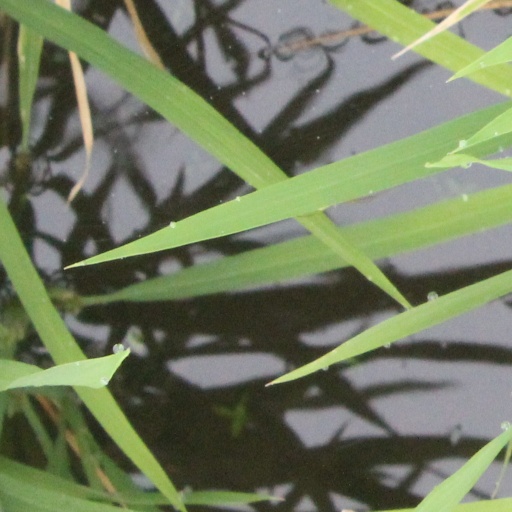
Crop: rice